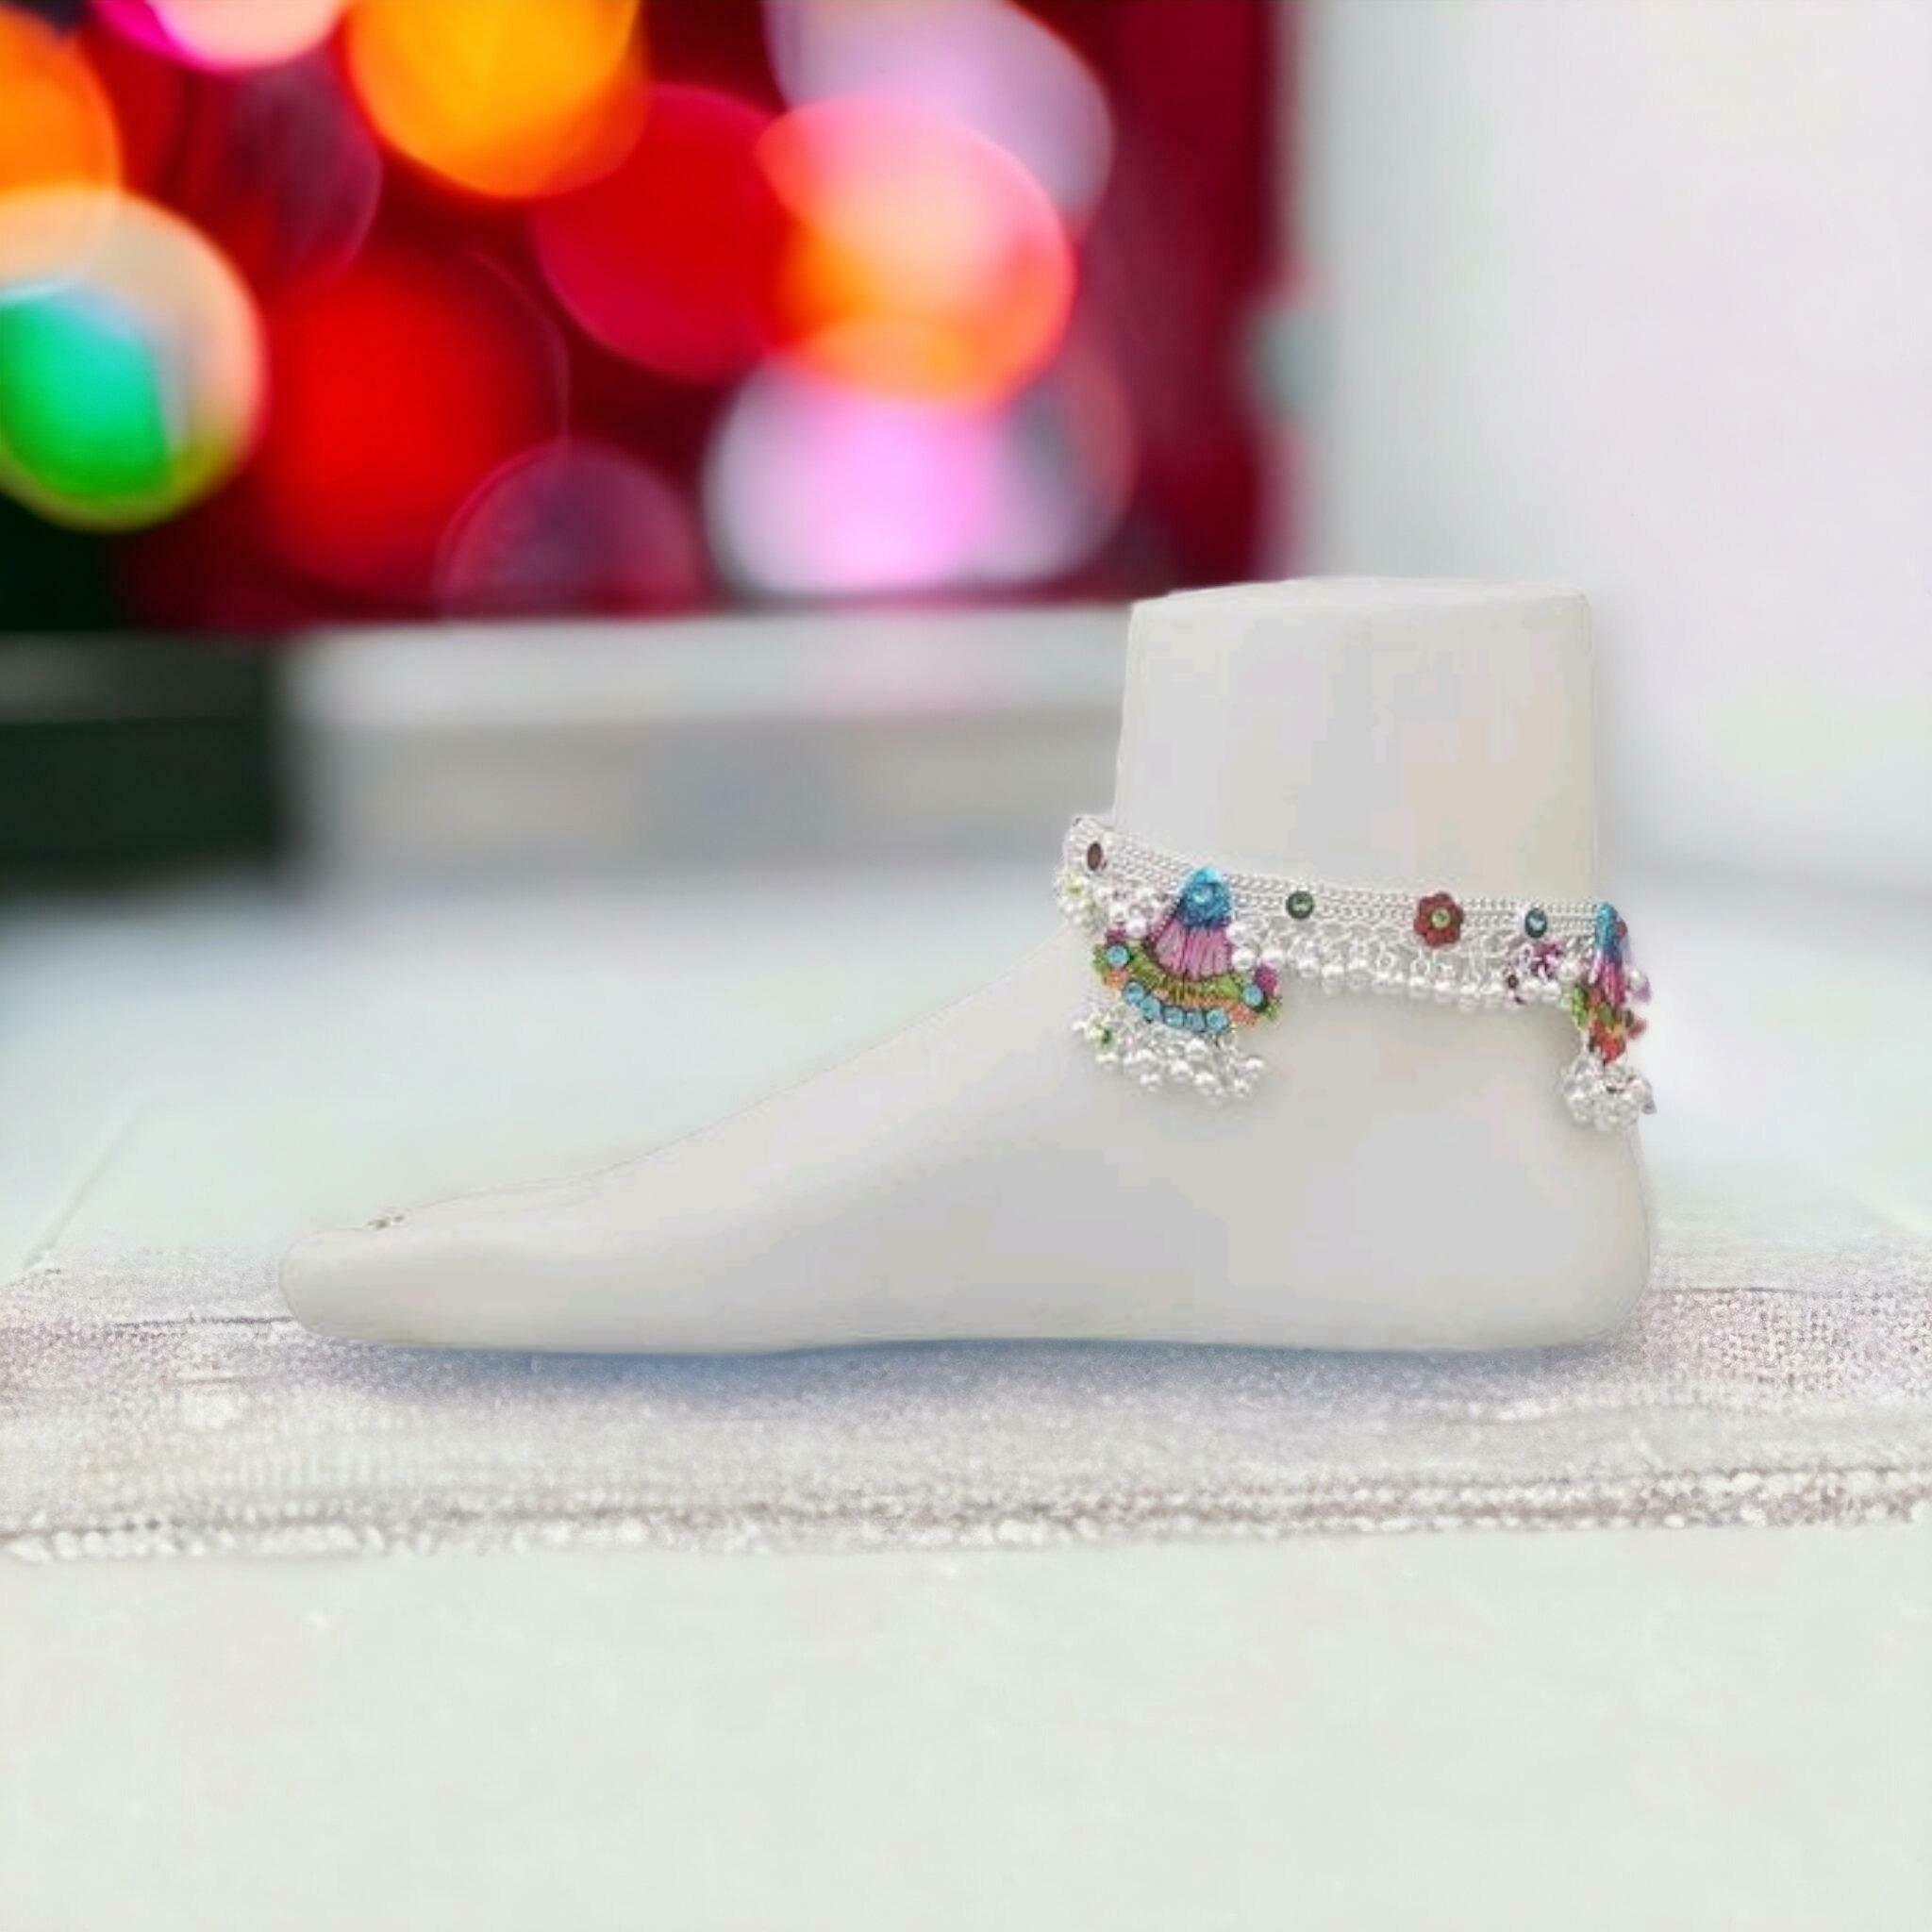
BR Ornaments A145 Alloy Anklet (Pack of 2)
Type: Anklet
Brand: BR Ornaments
Price: Rs. 369
A145 Alloy Anklet (Pack of 2)